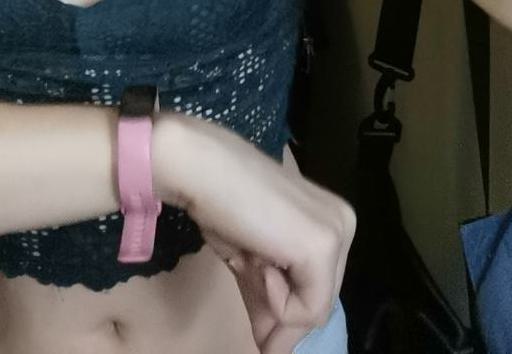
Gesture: no_gesture